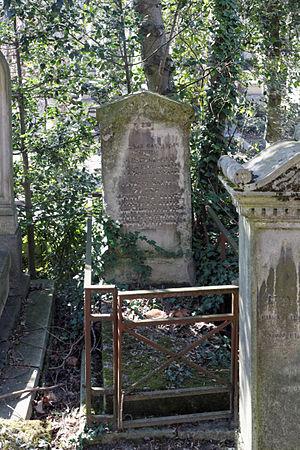
Sépulture d'Antoine-Marie Peyre (1770-1843), architecte
Antoine-Marie Peyre est un architecte français.